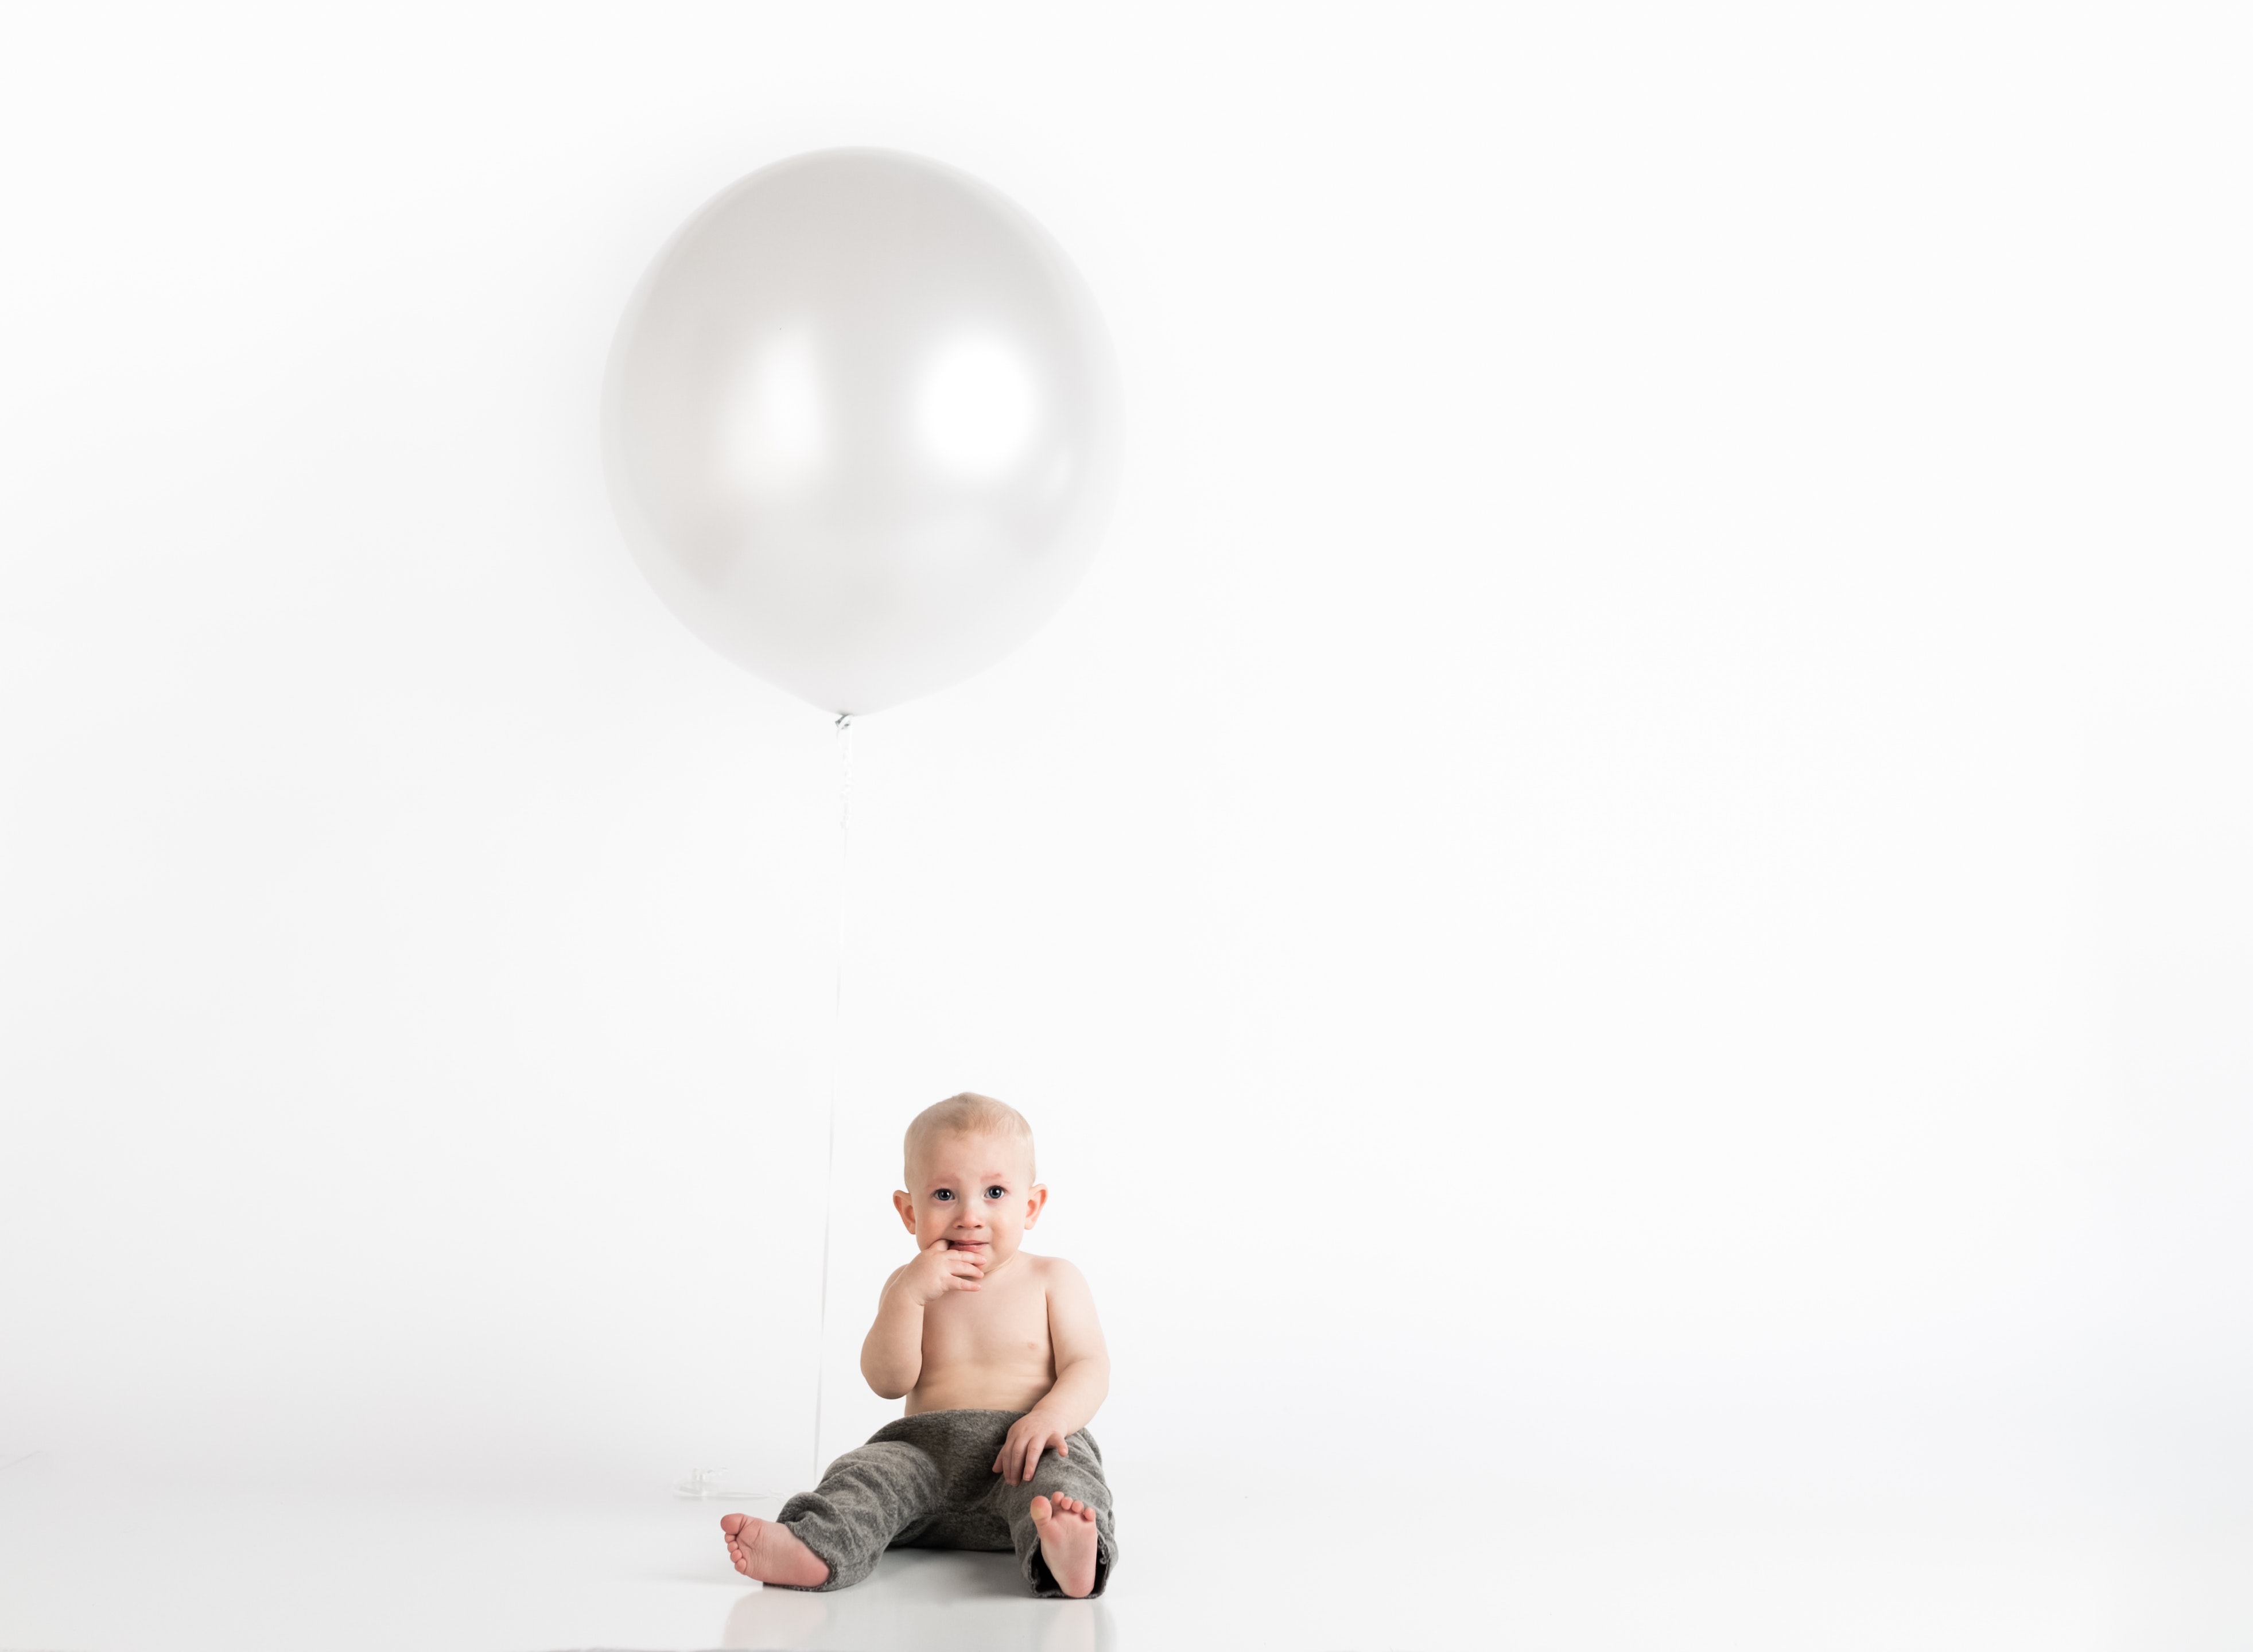
white, photograph, balloon, child, sky, photography, stock photography, sitting, portrait photography, smile, portrait, baby, ball